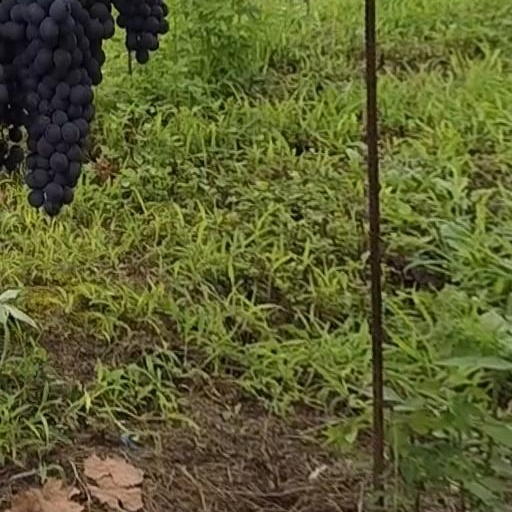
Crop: grape